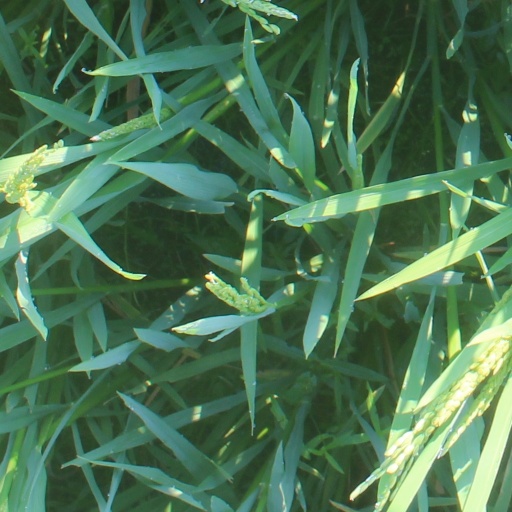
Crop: rice